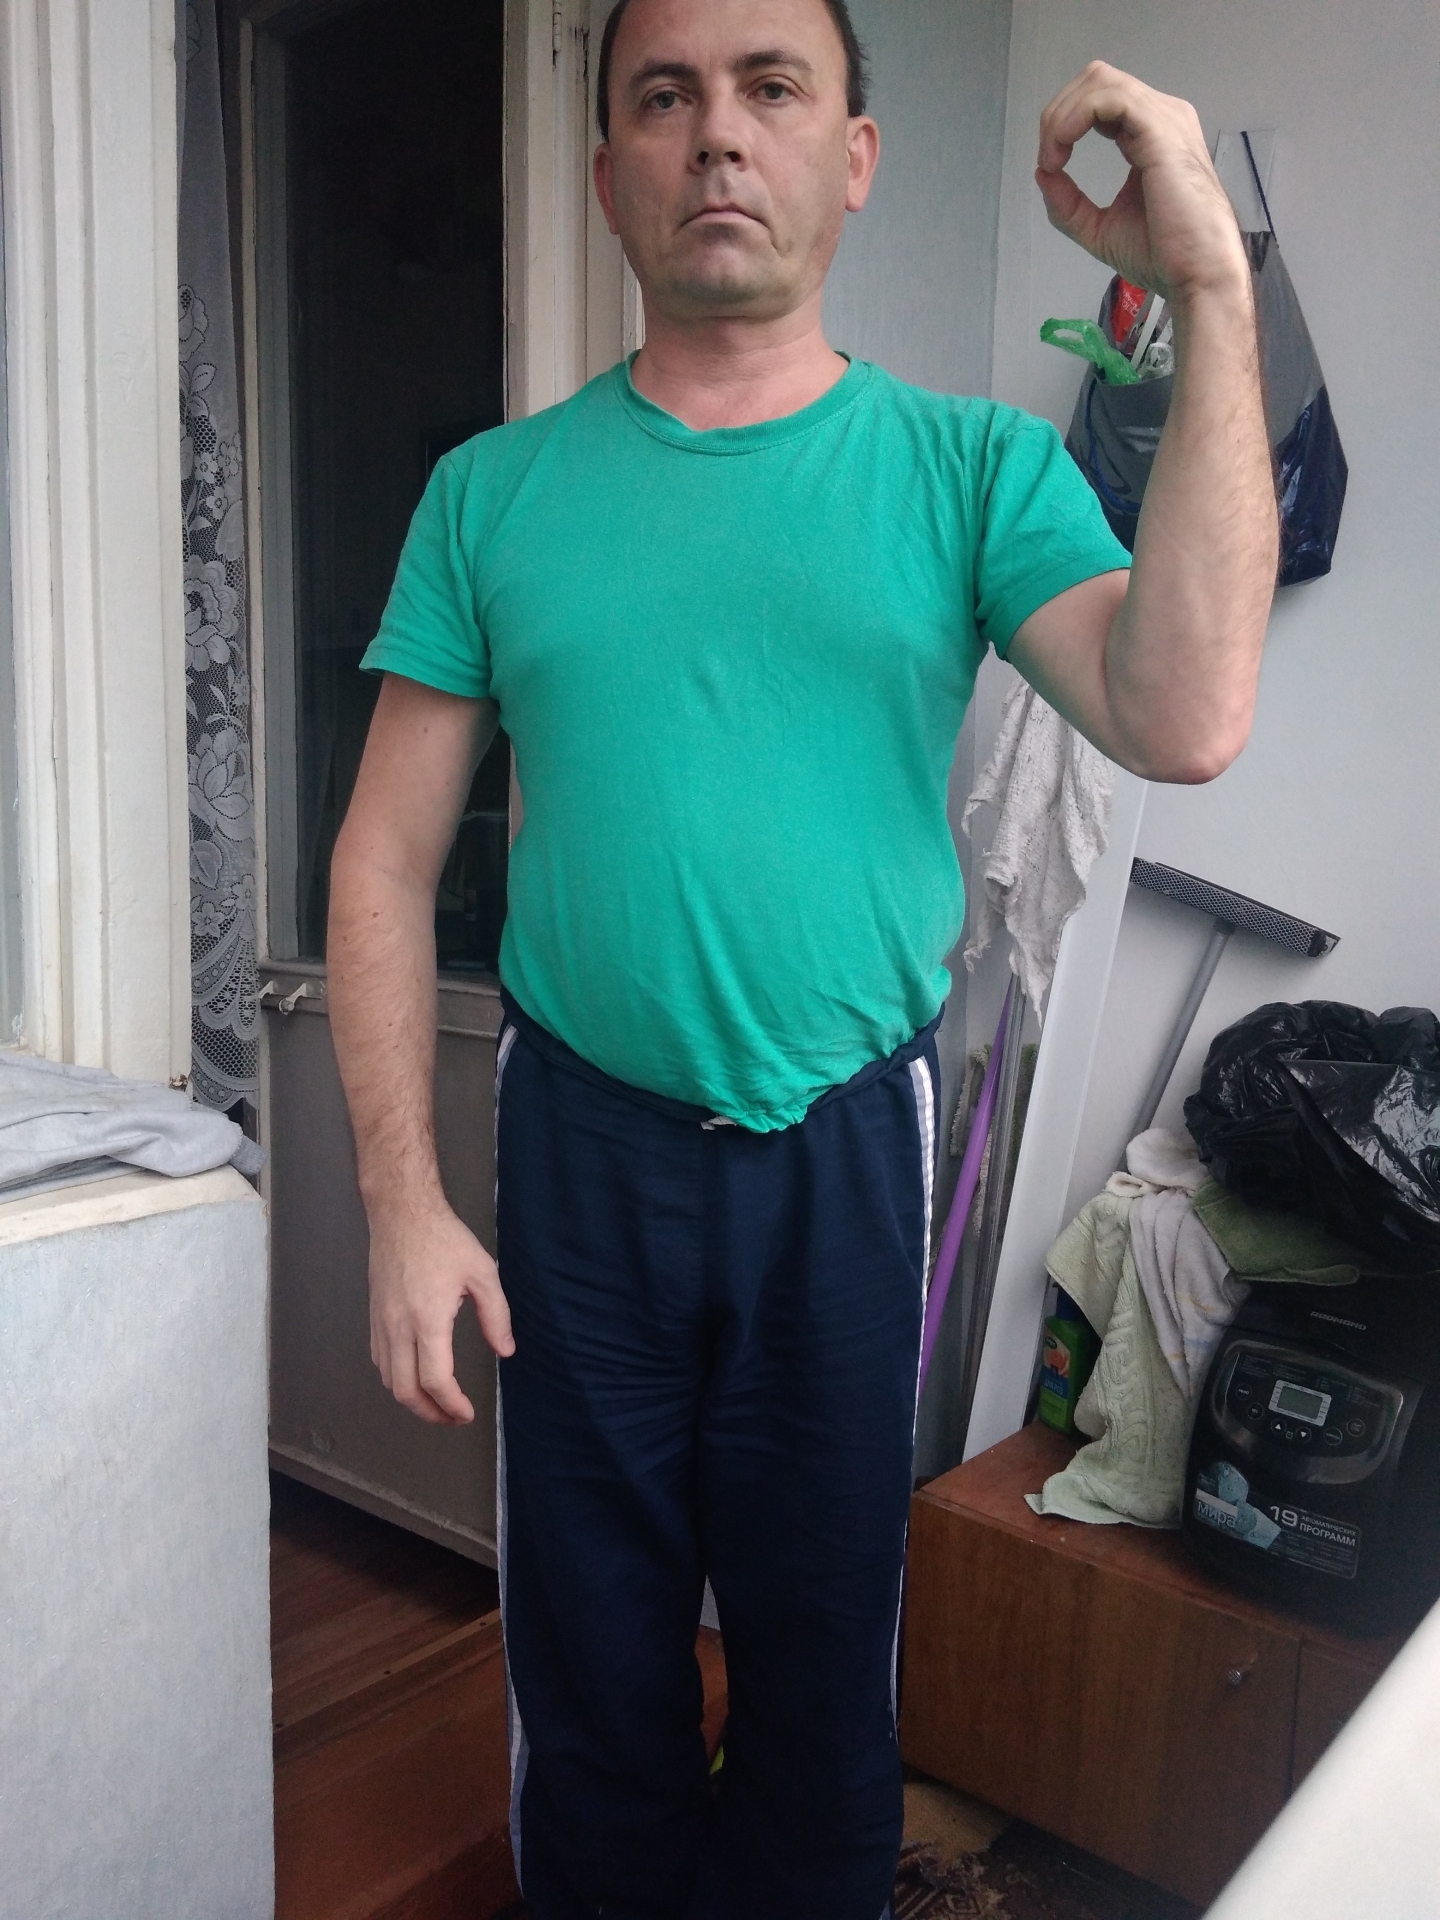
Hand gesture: grip